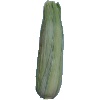
Label: corn_husk